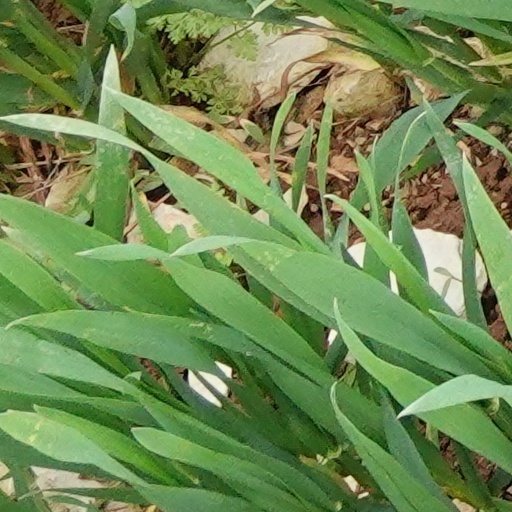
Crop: wheat